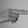
ASL letter: H